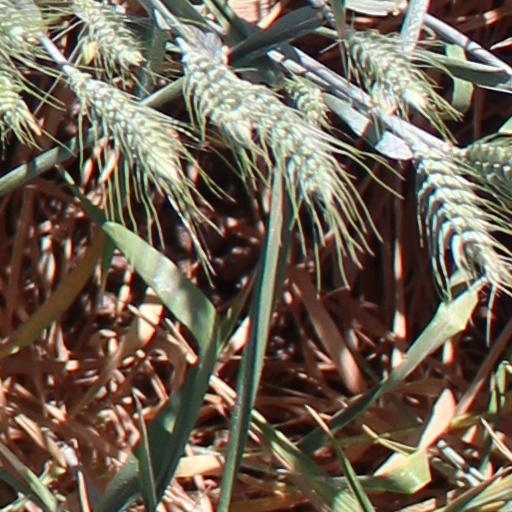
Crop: wheat